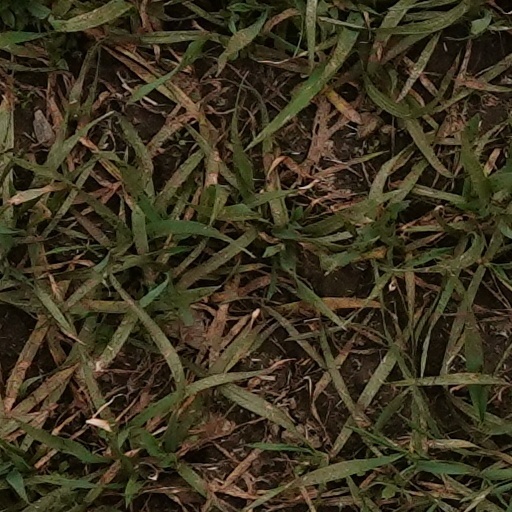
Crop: wheat